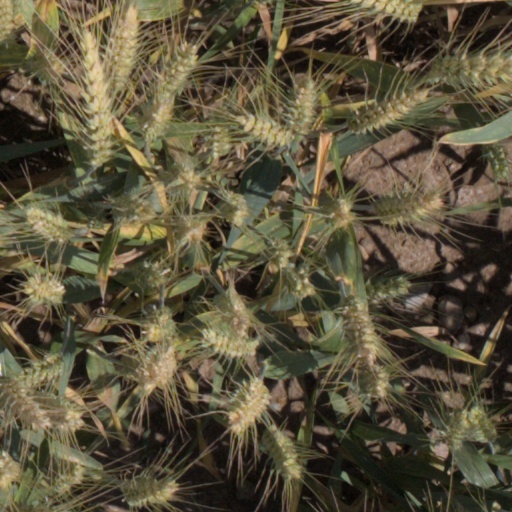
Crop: wheat